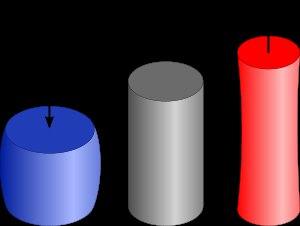
En physique, l’énergie potentielle élastique est l'énergie potentielle emmagasinée dans un corps à caractère élastique lorsque ce dernier est compressé ou étiré par rapport à sa position naturelle. Lorsque la force comprimant ou étirant le ressort cesse, le corps tend naturellement à retourner à sa position naturelle et transforme ainsi son énergie potentielle en énergie cinétique. Le caractère élastique d'un objet est remarquable par la capacité de celui-ci à rebondir ou encore à reprendre sa forme après déformation.